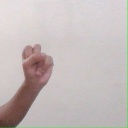
अक्षर: स